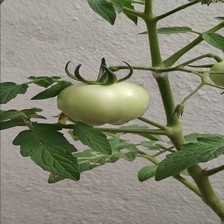
Label: tomato